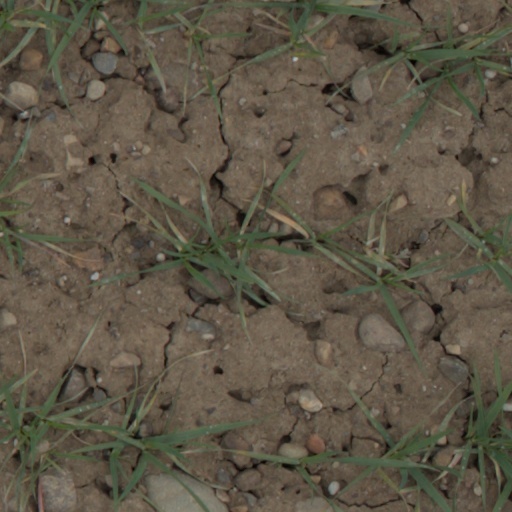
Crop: wheat